1962 World Sportscar Championship

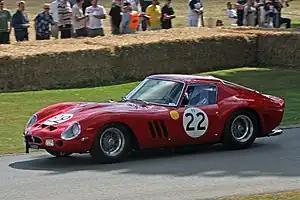
Ferrari won the over 2.0 litre GT class award with its 250 GT Berlinetta SWB and 250 GTO (pictured)

The 1962 World Sportscar Championship season was the 10th season of FIA World Sportscar Championship motor racing. It featured the 1962 International Championship for GT Manufacturers, which was contested in three engine capacity divisions, and the 1962 Coupe des Sports, which was contested in three engine capacity divisions. The season ran from 11 February 1962 to 21 September 1962 over 15 events.